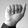
ASL letter: A